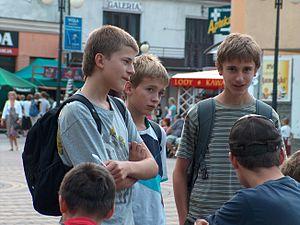
La population de l'Europe varie suivant les définitions retenues.
L'adolescence est une phase du développement humain physique et mental qui se produit pendant la période de la vie humaine s'étendant de la puberté jusqu'à l'âge adulte. Les critères de définition de l'adolescence ont varié au fil de l'histoire. L'entrée dans l'adolescence est généralement marquée par les changements biologiques déclenchés par des changements hormonaux de la puberté, et sa durée sur le plan social est liée au degré de dépendance financière envers les parents. L'adolescence se termine habituellement par l'atteinte de la majorité civile, variable selon les pays.